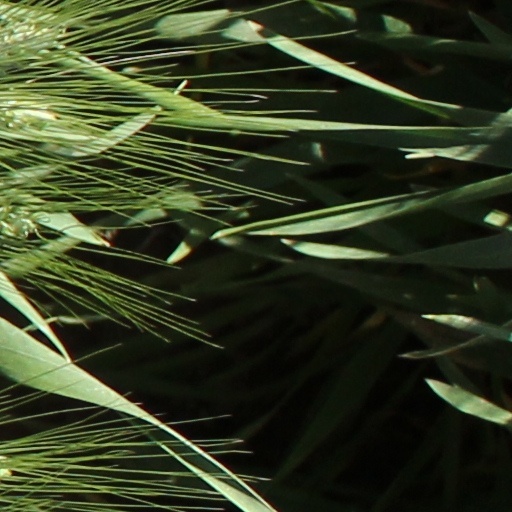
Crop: wheat